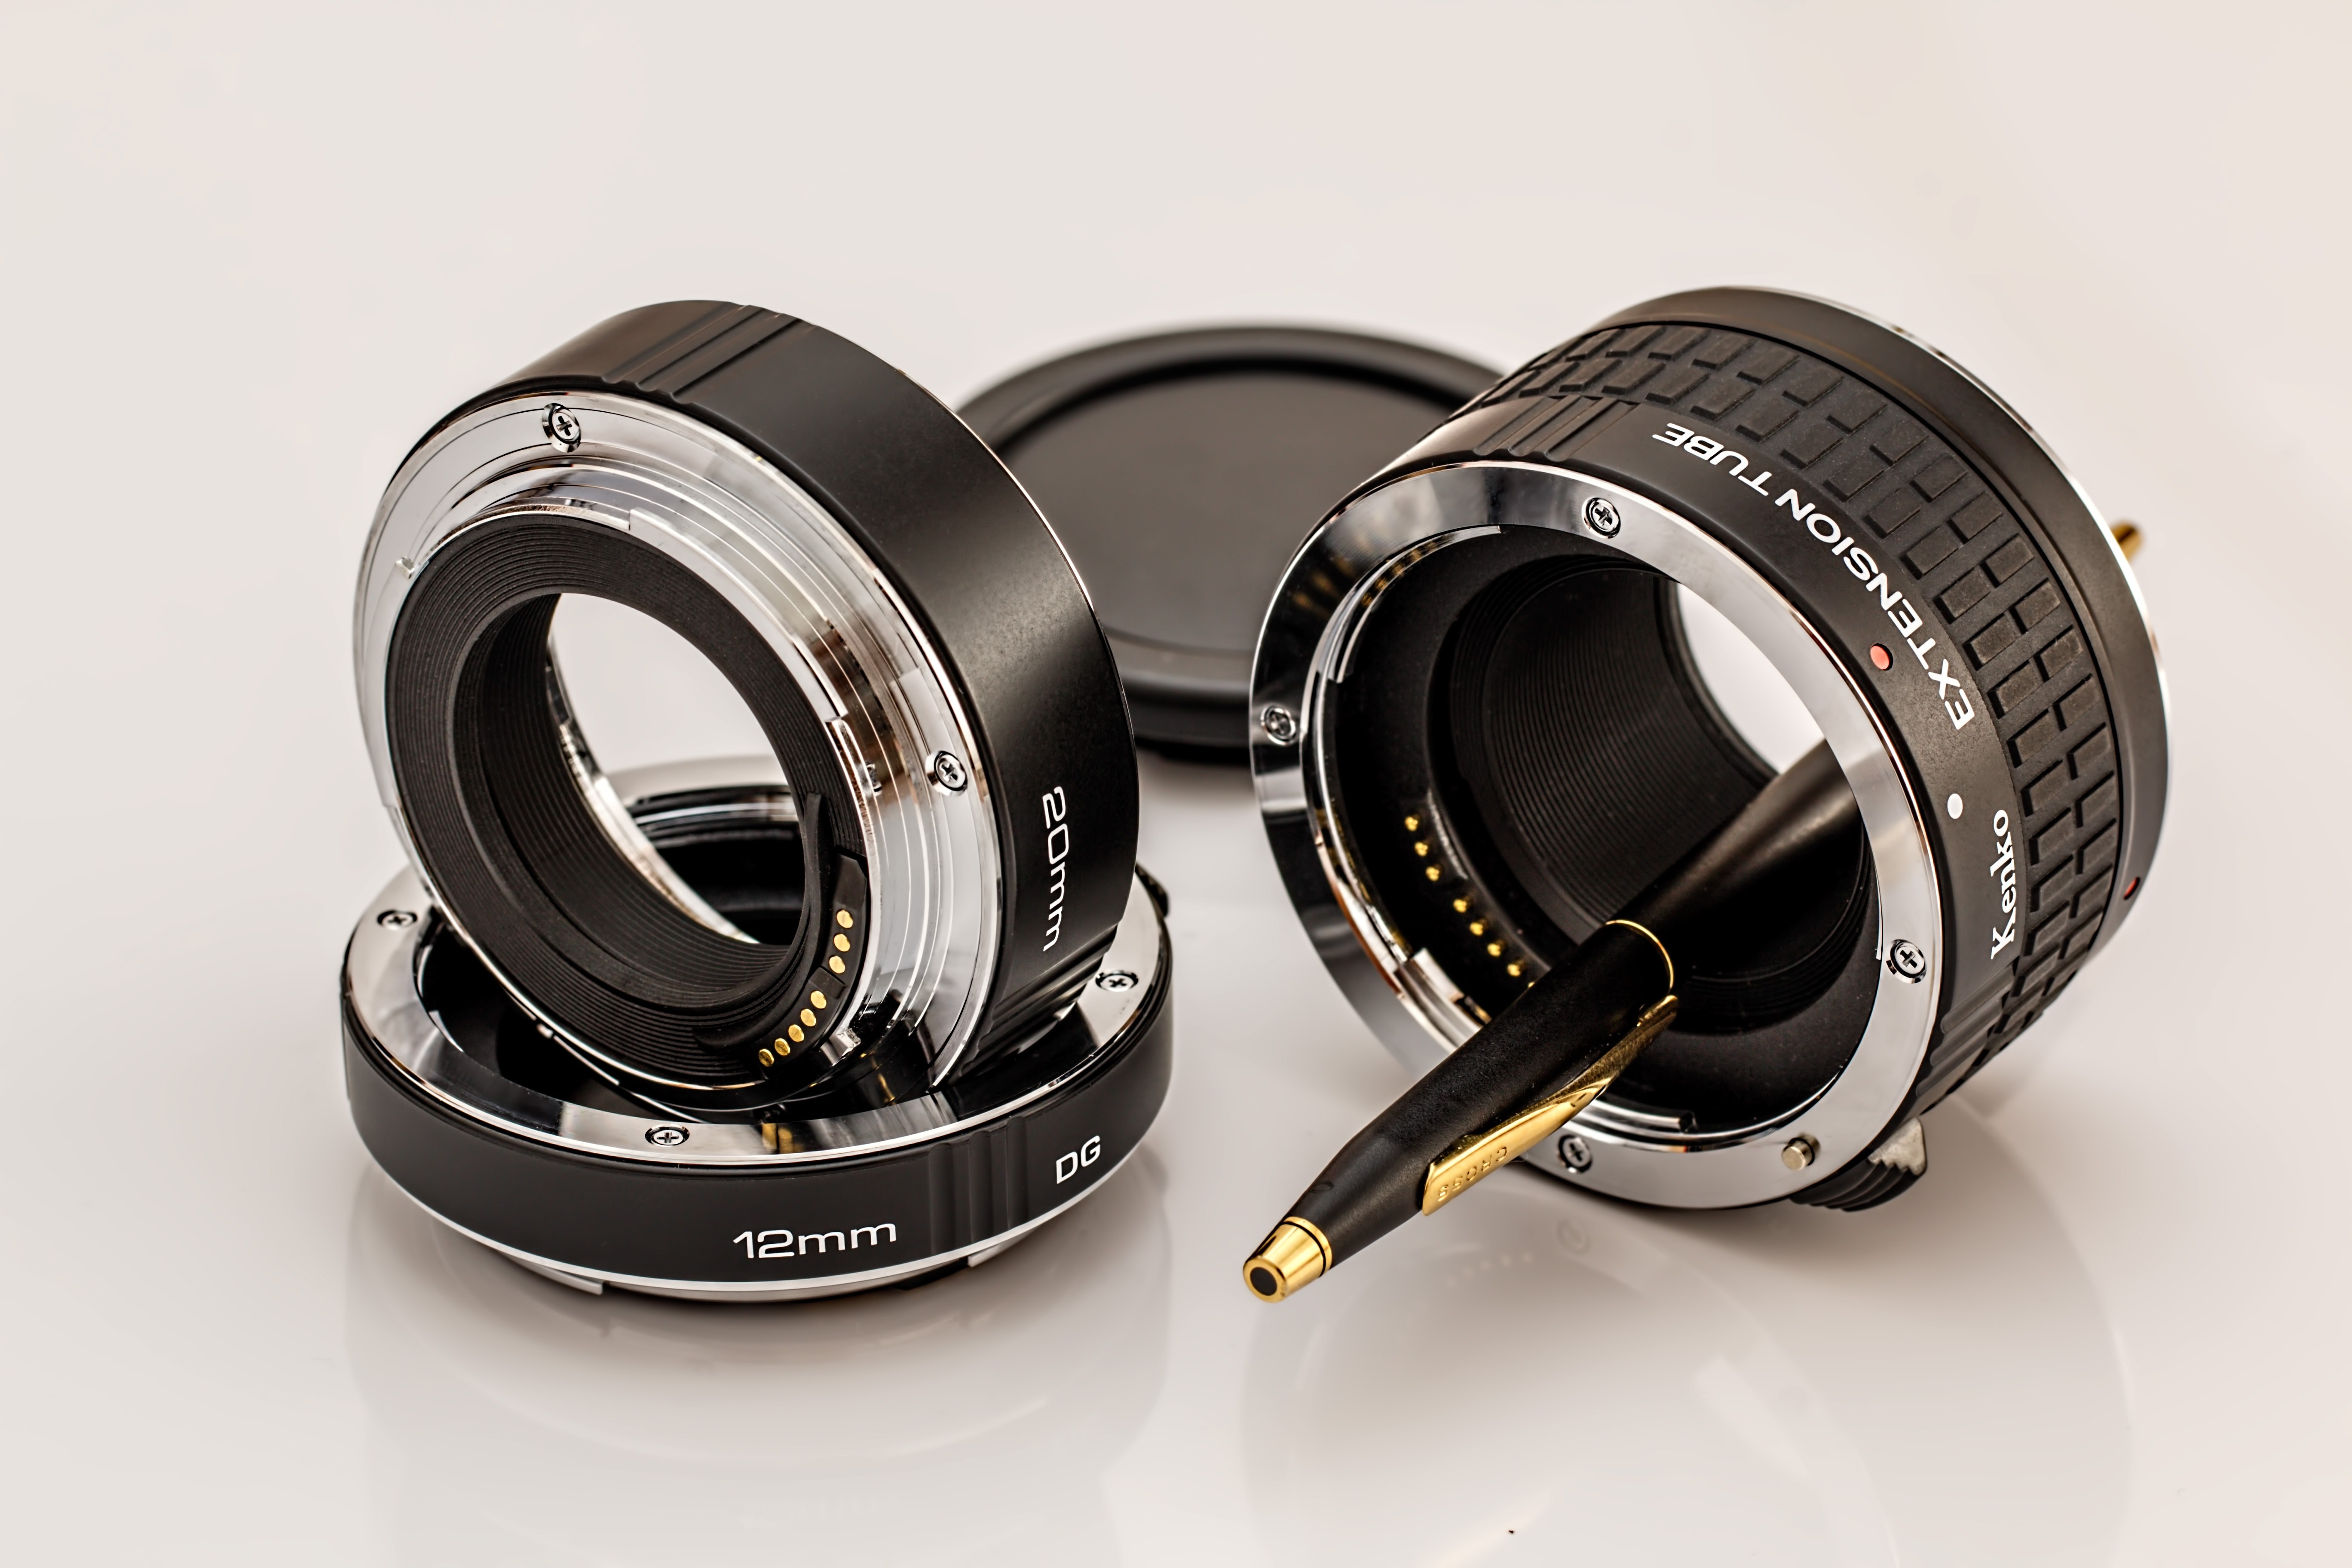
product, camera accessory, lens, camera lens, cameras optics, gadget, metal, teleconverter